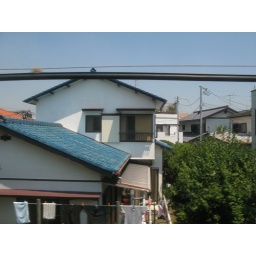
random view from a train window somewhere in Japan